Norddeich Mole station

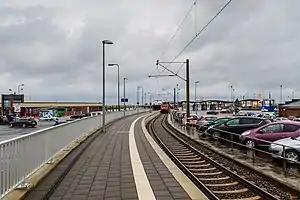
Norddeich Mole railway station

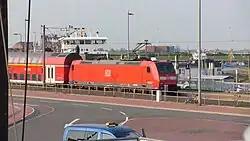
Bombardier's Class 146 train with a Bombardier Double-deck Coach ("Regionalexpress") in the railway station of Norddeich Mole in 2011

Norddeich Mole is a railway station located in Norddeich, Lower Saxony, Germany. The station is located on the Emsland Railway. The train services are operated by Deutsche Bahn.